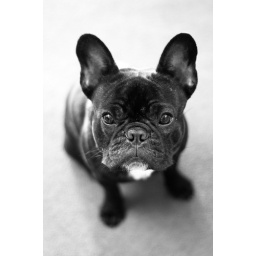
Ozzy in black and white. I hate the pink rug as a background.